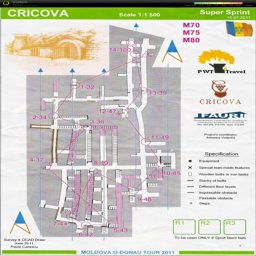
be very , very careful running on this map .